Bank of Van Diemen's Land

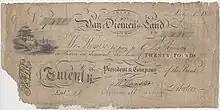
A commissary banknote fraudulently altered from £1 to £20

The Bank of Van Diemen's Land started issuing its official banknotes in 1825. The bank held a commercial monopoly in Van Diemen's Land until the establishment of the Derwent Bank in 1828.